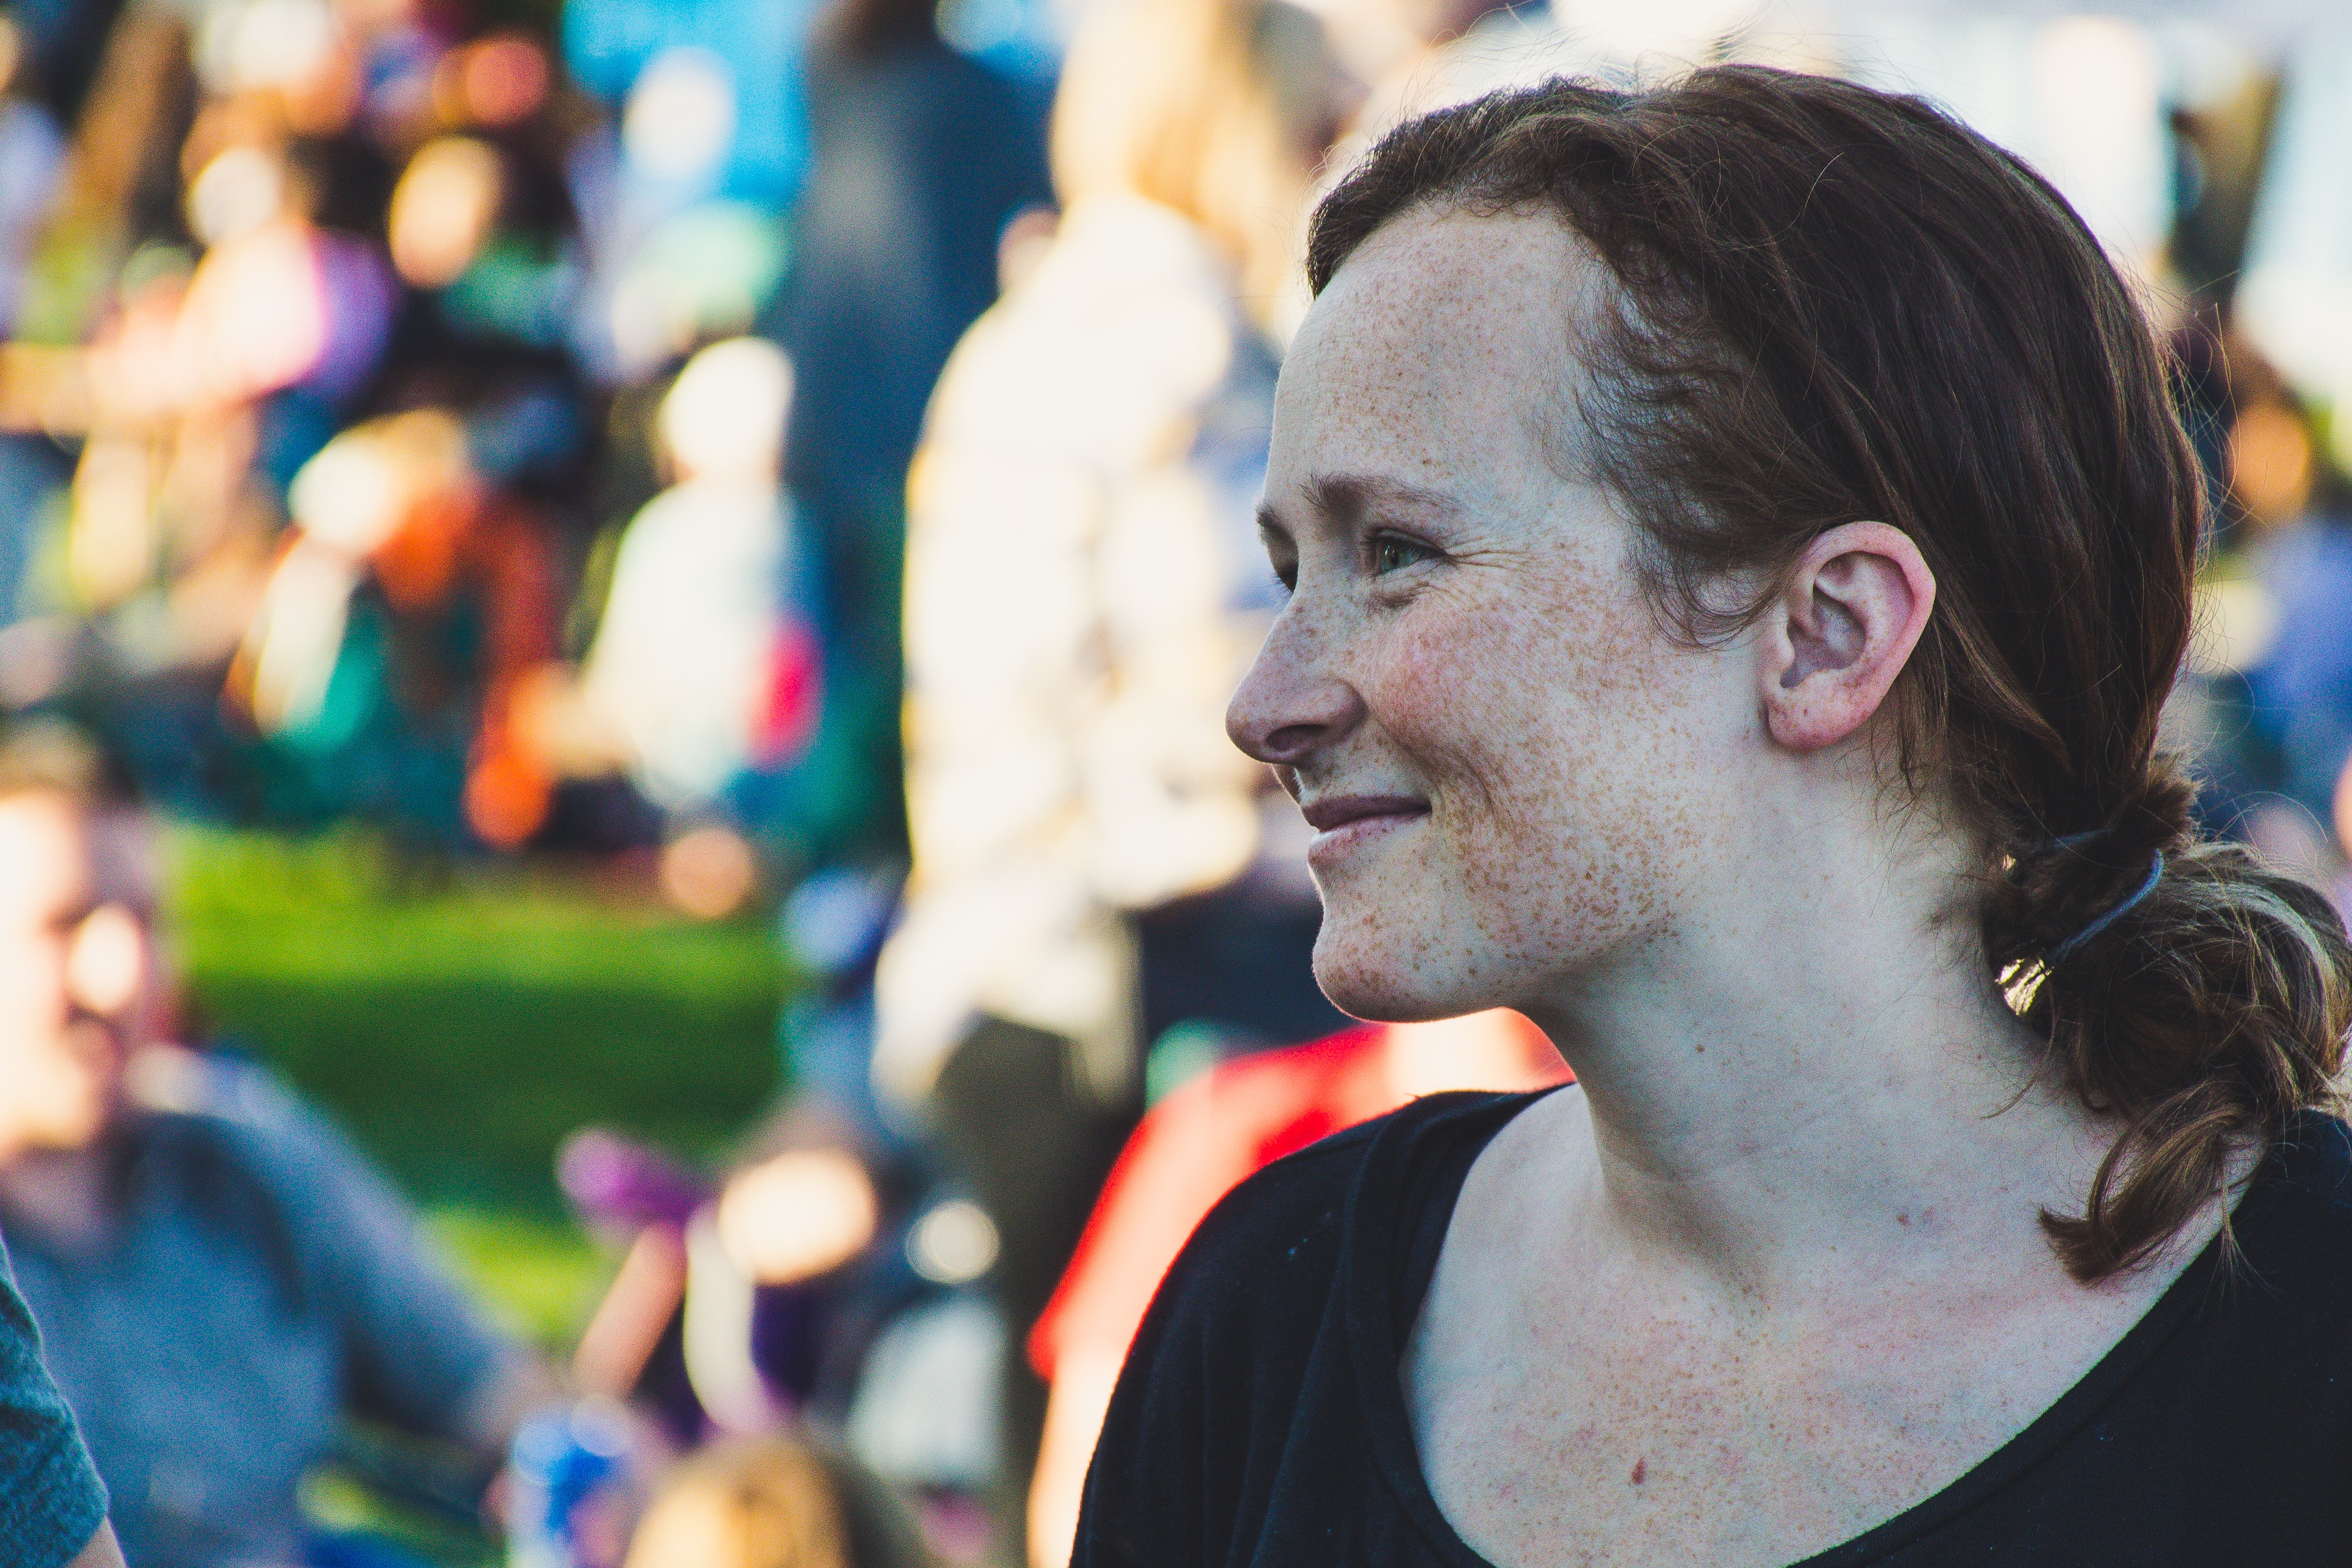
hair, crowd, girl, fun, human, smile, recreation, event, happiness